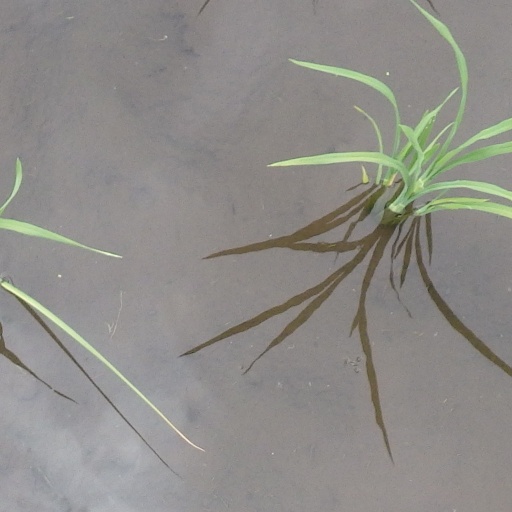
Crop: rice